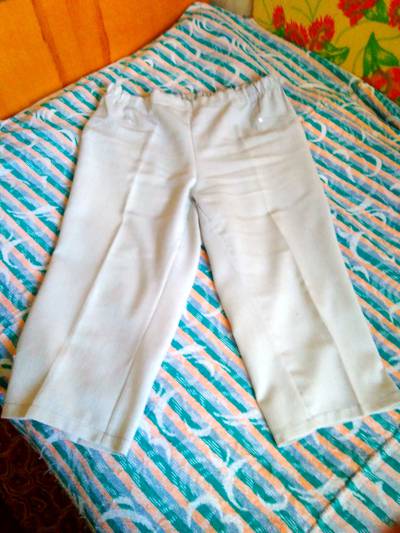
Waste category: clothes